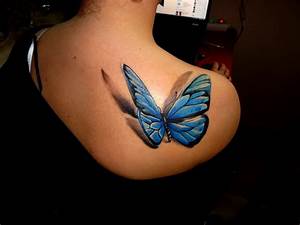
Label: butterfly